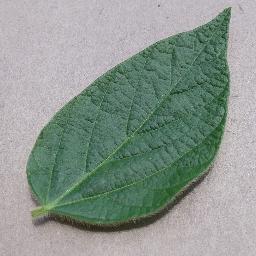
Label: Soybean___healthy